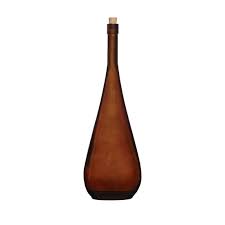
Label: glass